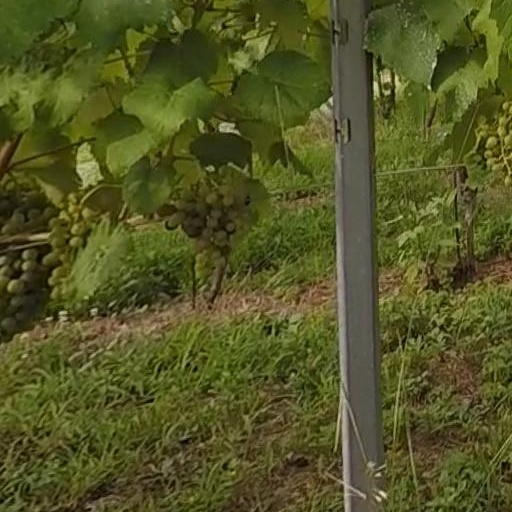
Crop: grape